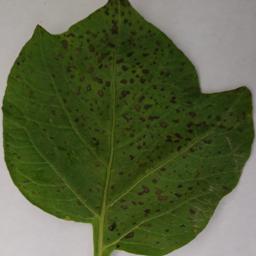
Etiqueta: Tizon_Temprano